CSS Alabama's Gulf of Mexico Expeditionary Raid

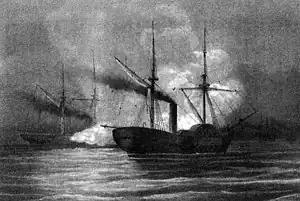
"CSS Alabama fighting USS Hatteras."

CSS "Alabama"s Gulf of Mexico Expeditionary Raid commenced shortly after the Confederate States Navy ship left Bermuda and the Atlantic coast and cruised south toward the island of Dominica in the Caribbean Sea near the Gulf of Mexico. The raid lasted from about the middle of November 1862 to the end of January 1863.